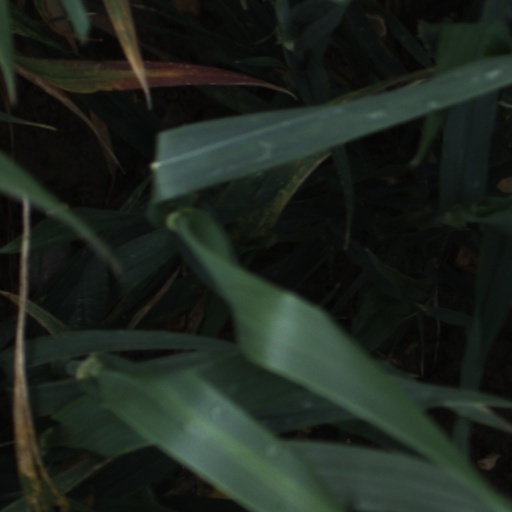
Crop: wheat